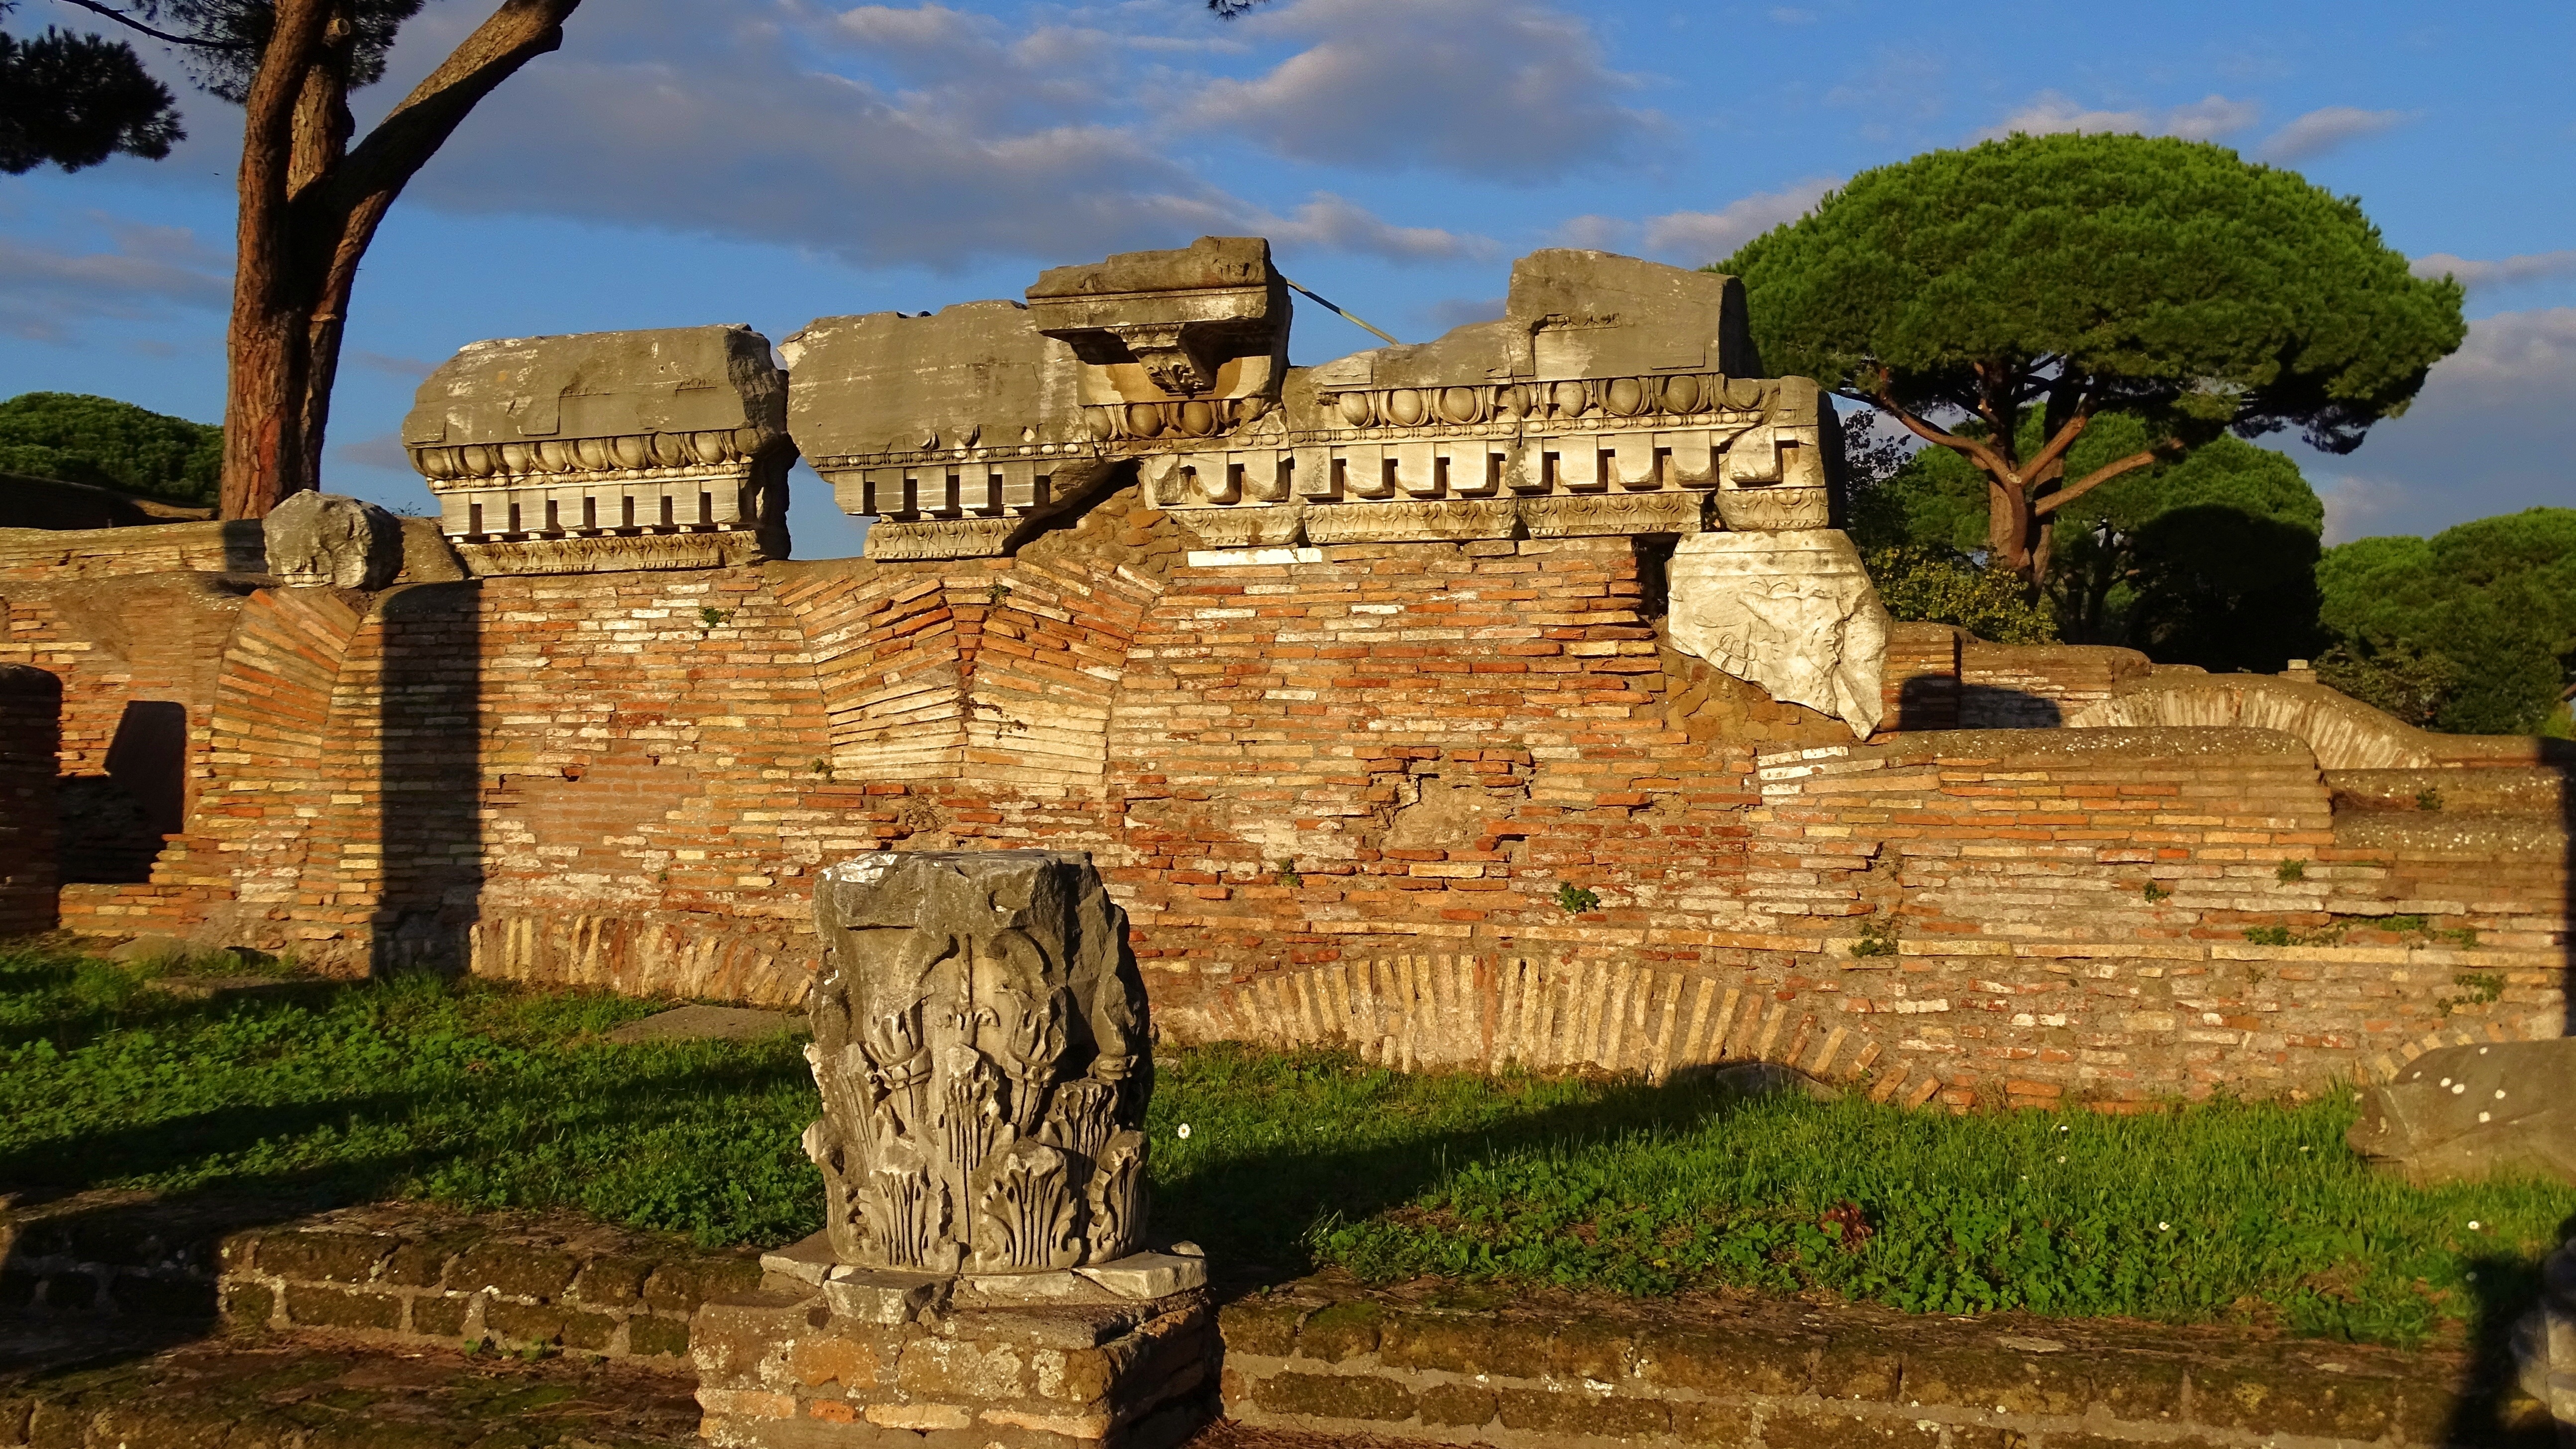
tree, architecture, sky, building, old, wall, stone, village, palm, italy, fortification, ruins, roman, history, estate, historically, ancient times, rural area, archaeological site, antica, historic site, ancient history, ostia